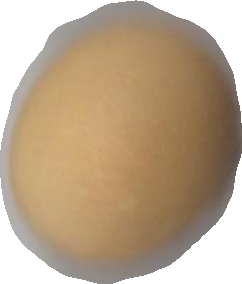
Variety: Dega